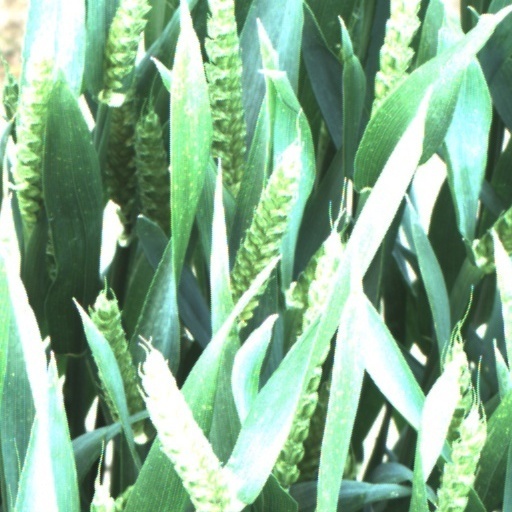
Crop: wheat